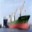
Label: ship